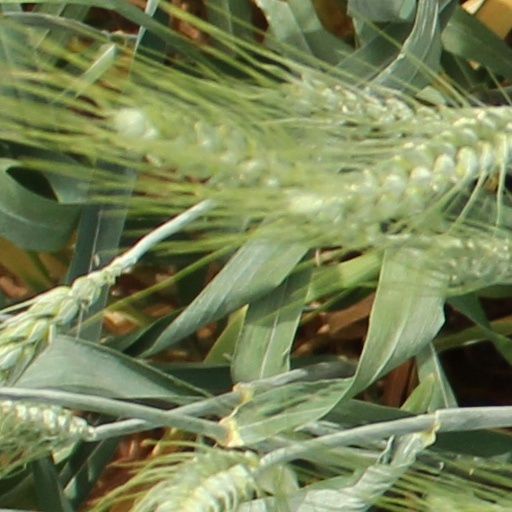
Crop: wheat